Girl Code (song)

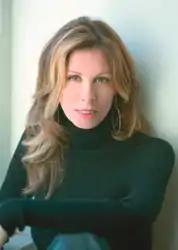
A color photograph of author Carole Radziwill posing for a picture in 2007.

"Girl Code" is a funk-influenced dance song. de Lesseps' daughter, Victoria, provides backing vocals. Dave Quinn and Jessica Fecteau, writers from "People", both noted the song's girl power theme, with the former calling it funky.